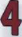
Number: 4